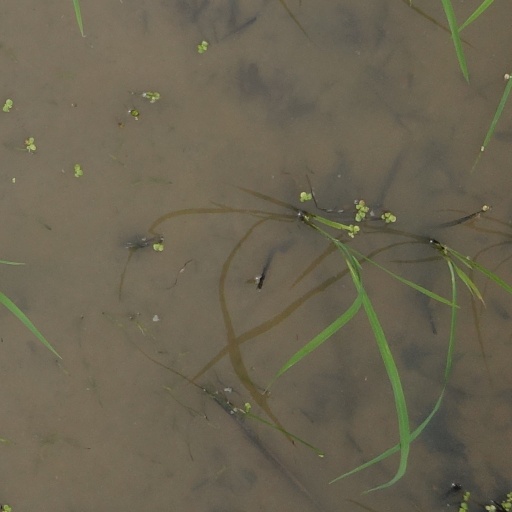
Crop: rice